Johan Victor Aarne

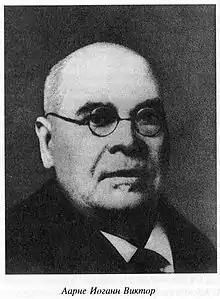
Johan Victor Aarne

Johan Victor Aarne (Finnish "Johan Victor Aarne", native Lindstrom Swedish "Lindström"; May 6, 1863 – June 30, 1934) - one of the famous Finnish jewelers of the 19th – 20th centuries; collaborated with Fabergé, being a supplier of the Russian imperial court.